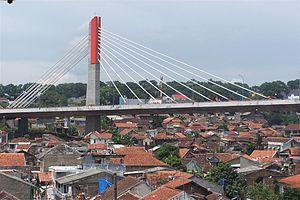
Cette liste de ponts d'Indonésie présente les ponts remarquables d'Indonésie, tant par leurs caractéristiques dimensionnelles, que par leur intérêt architectural ou historique.